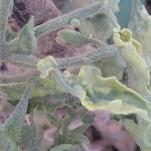
Crop: Tomato
Condition: virosis-d